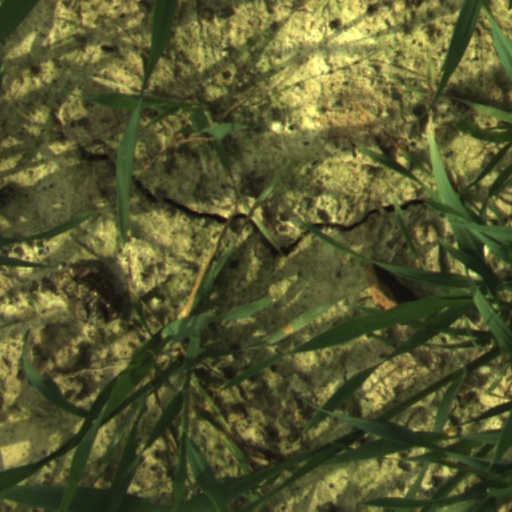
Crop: wheat